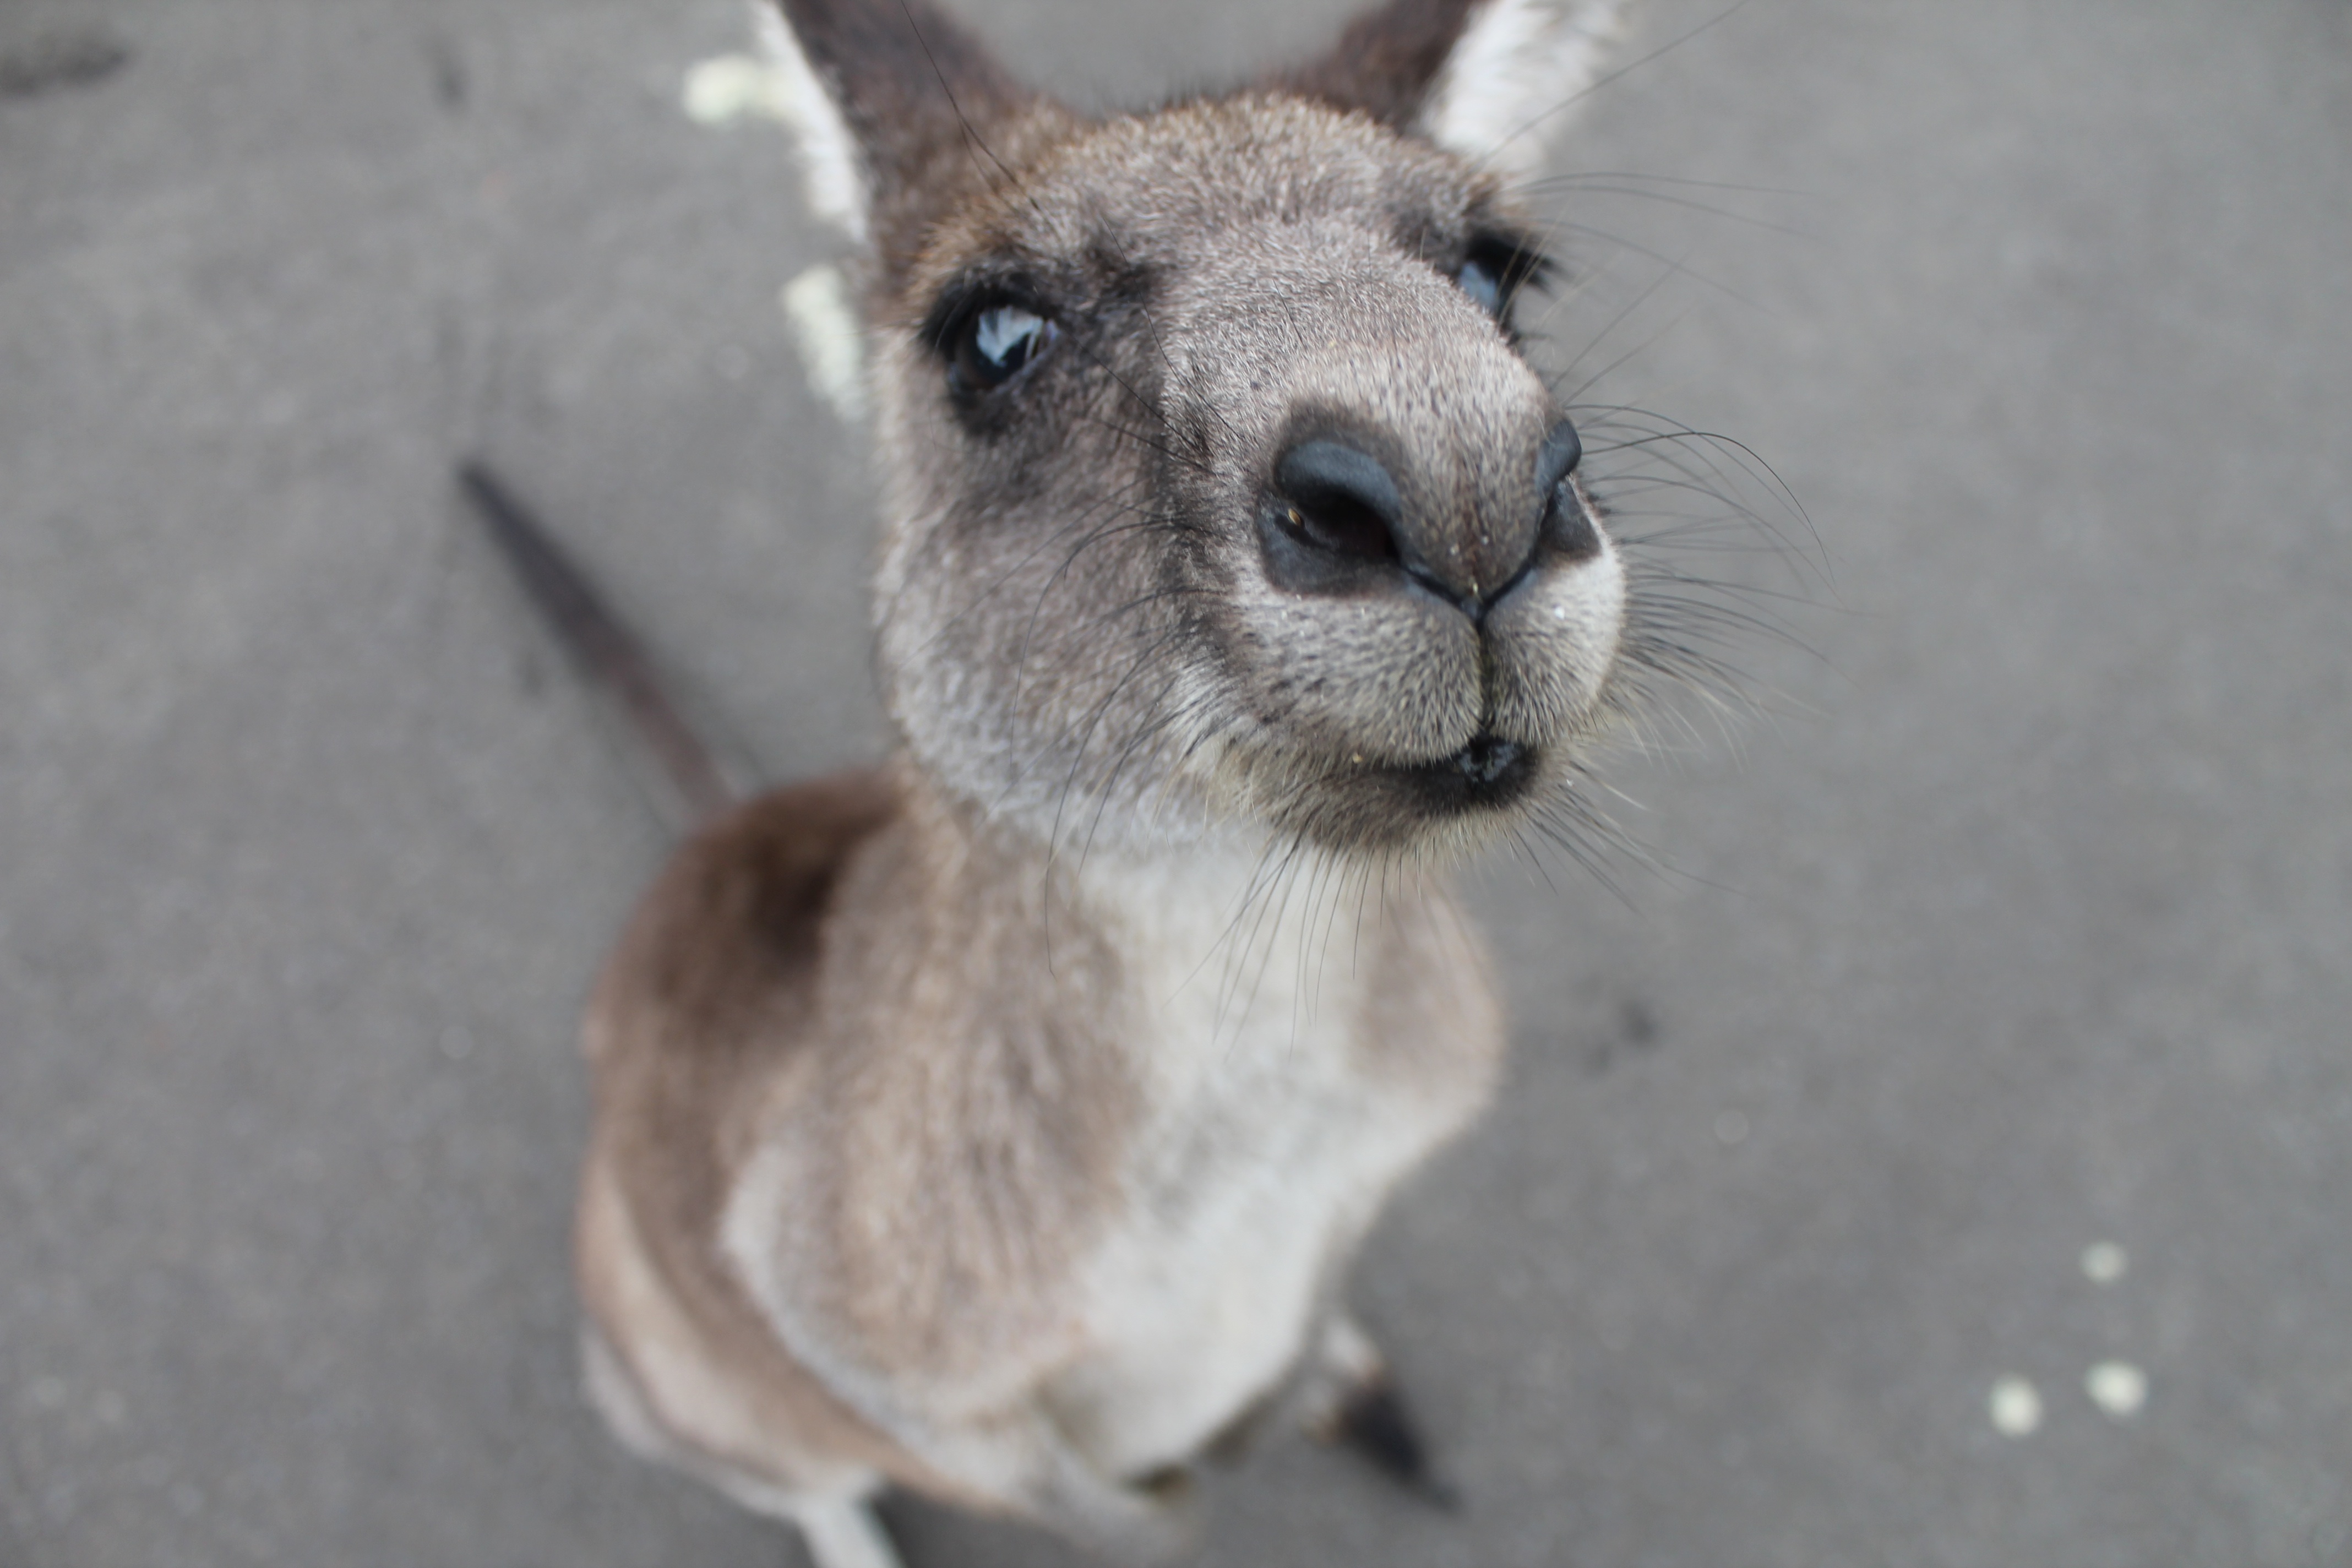
animal, wildlife, mammal, fauna, kangaroo, close up, wild animal, face, whiskers, head, vertebrate, marsupial, macropodidae